Mulenge

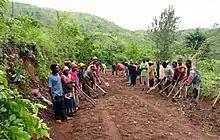
Mixed group of Bafuliiru and Banyamulenge repairing a road between Lemera and Mulenge, ca. 2003

Regarding the Tutsi pastoralists, the Fuliiru mwami, Nyamugira Mukogabwe II, granted them grazing land in exchange for livestock tributes. These pastoralists established settlements between Mulenge and the upper Sange River, subsequently ceasing their previous tributary obligations to the Rwandan monarchy. Mulenge became the immigrants' "quasi-capital, while the migrants began to be referred to as "Banya-Mulenge"". Tensions arose by 1924 when Mwami Mukogabwe's increasing demands resulted in the depletion of Tutsi cattle herds, prompting many Banyamulenge to migrate southward to Itombwe in search of isolation and better grazing land. Paradoxically, this movement deepened their reliance on Fuliiru farmers for food, as cattle remained an essential part of Fuliiru bridewealth. The Fuliiru recall experiencing systemic marginalization in 1927, which fueled long-standing resentment toward the newcomers. After Mukogabwe's death in 1930, tensions persisted as the Rwandophone community sought colonial intervention to facilitate their reintegration into Mulenge. Belgian authorities, sympathetic to their return, assisted in their resettlement.